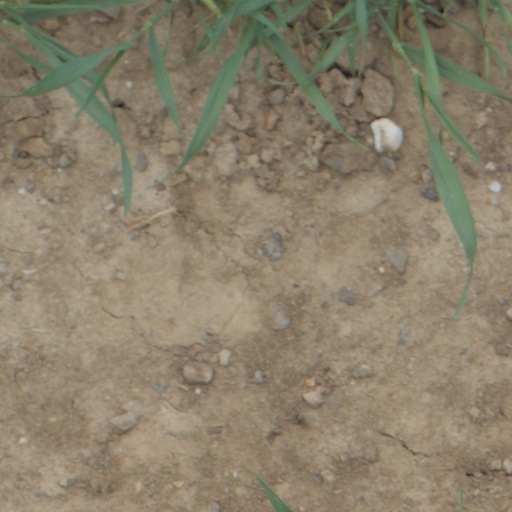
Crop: wheat